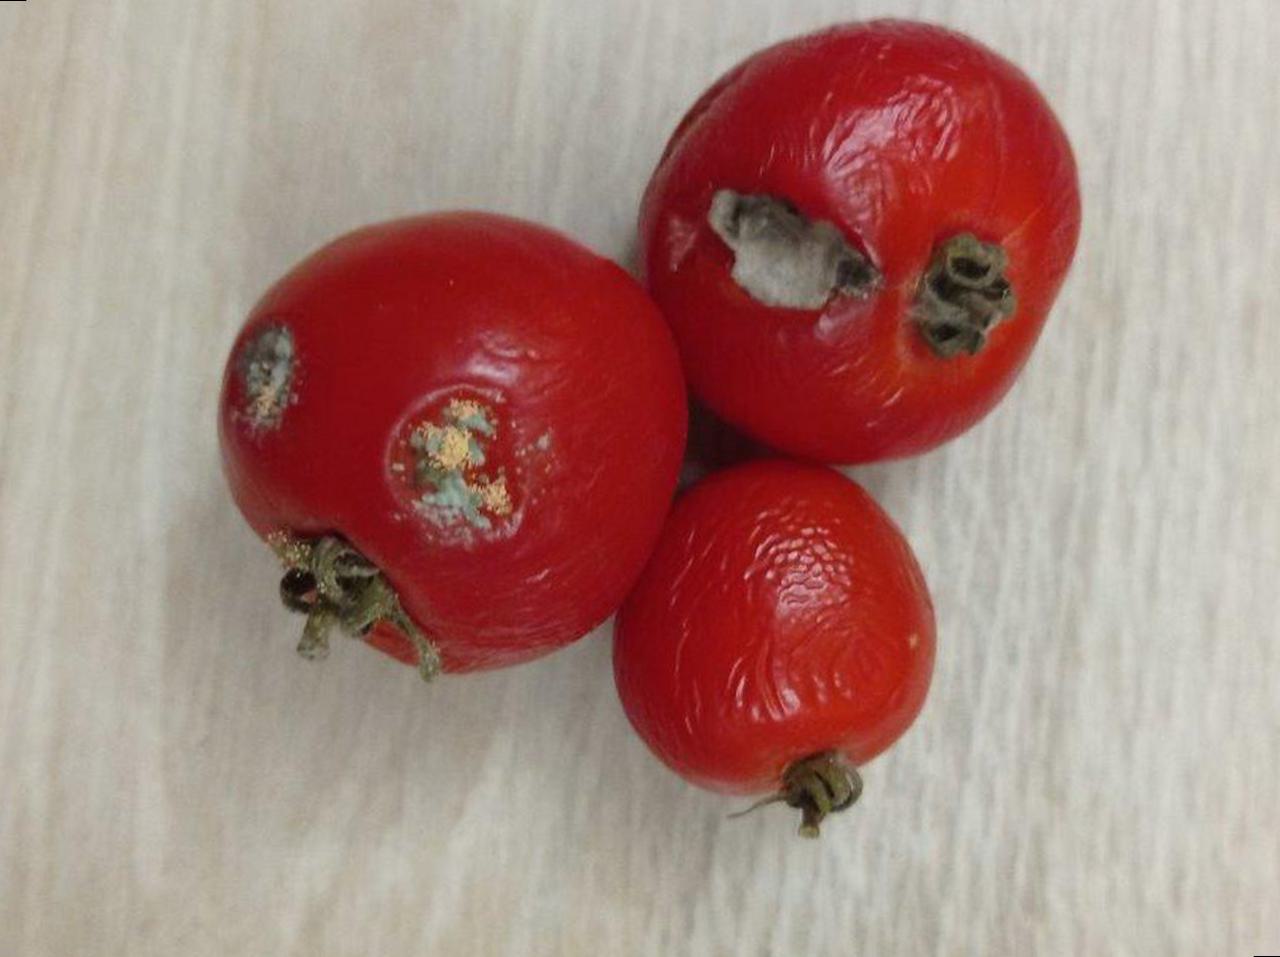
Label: Rotten